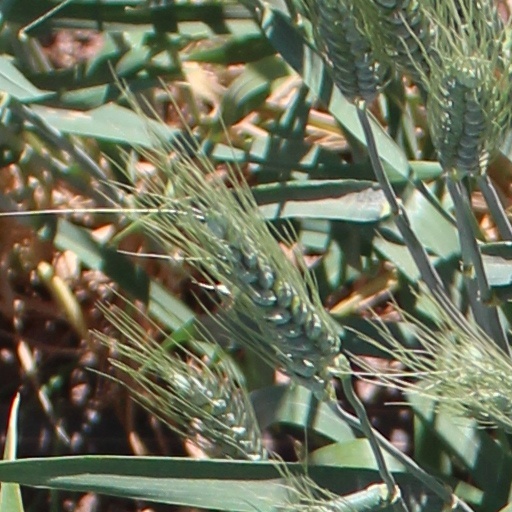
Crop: wheat